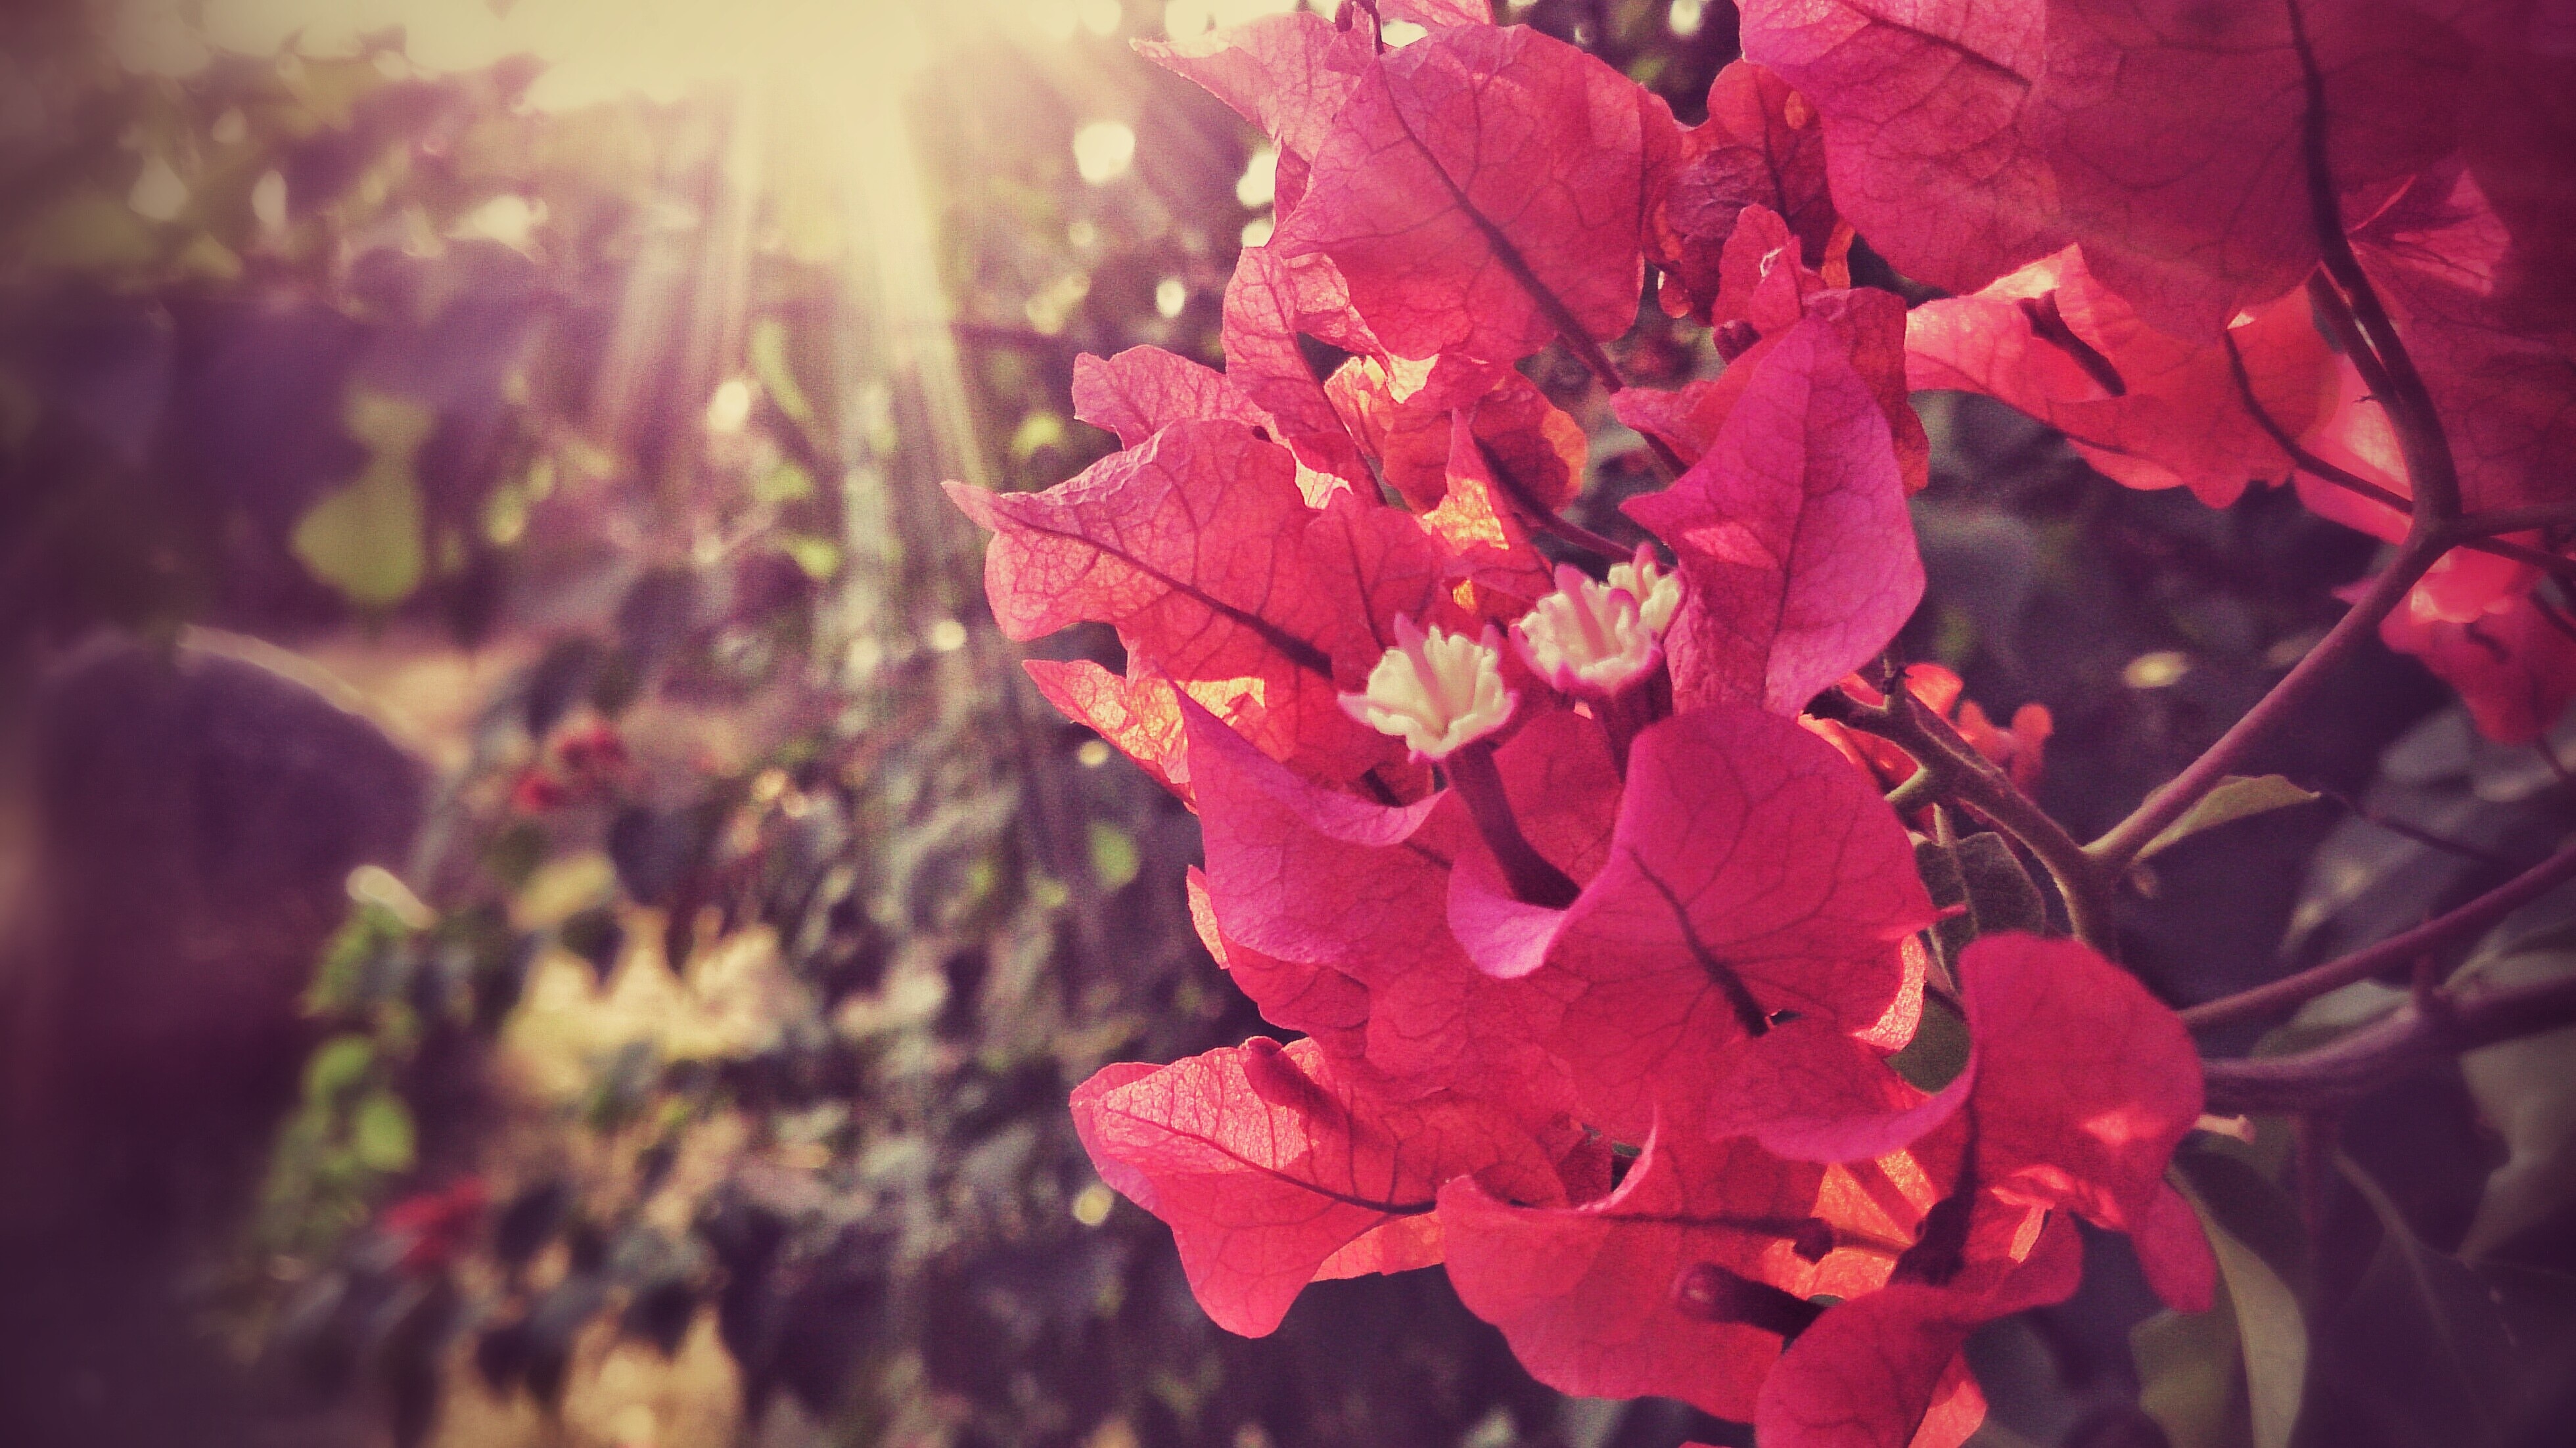
tree, branch, blossom, plant, photography, leaf, flower, petal, spring, red, color, autumn, botany, pink, flora, season, close up, macro photography, flowering plant, woody plant, land plant